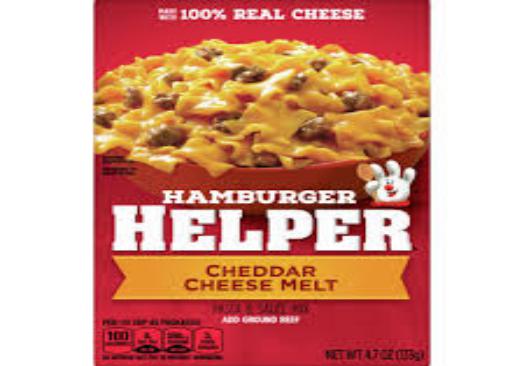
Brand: Hamburger Helper
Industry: Food